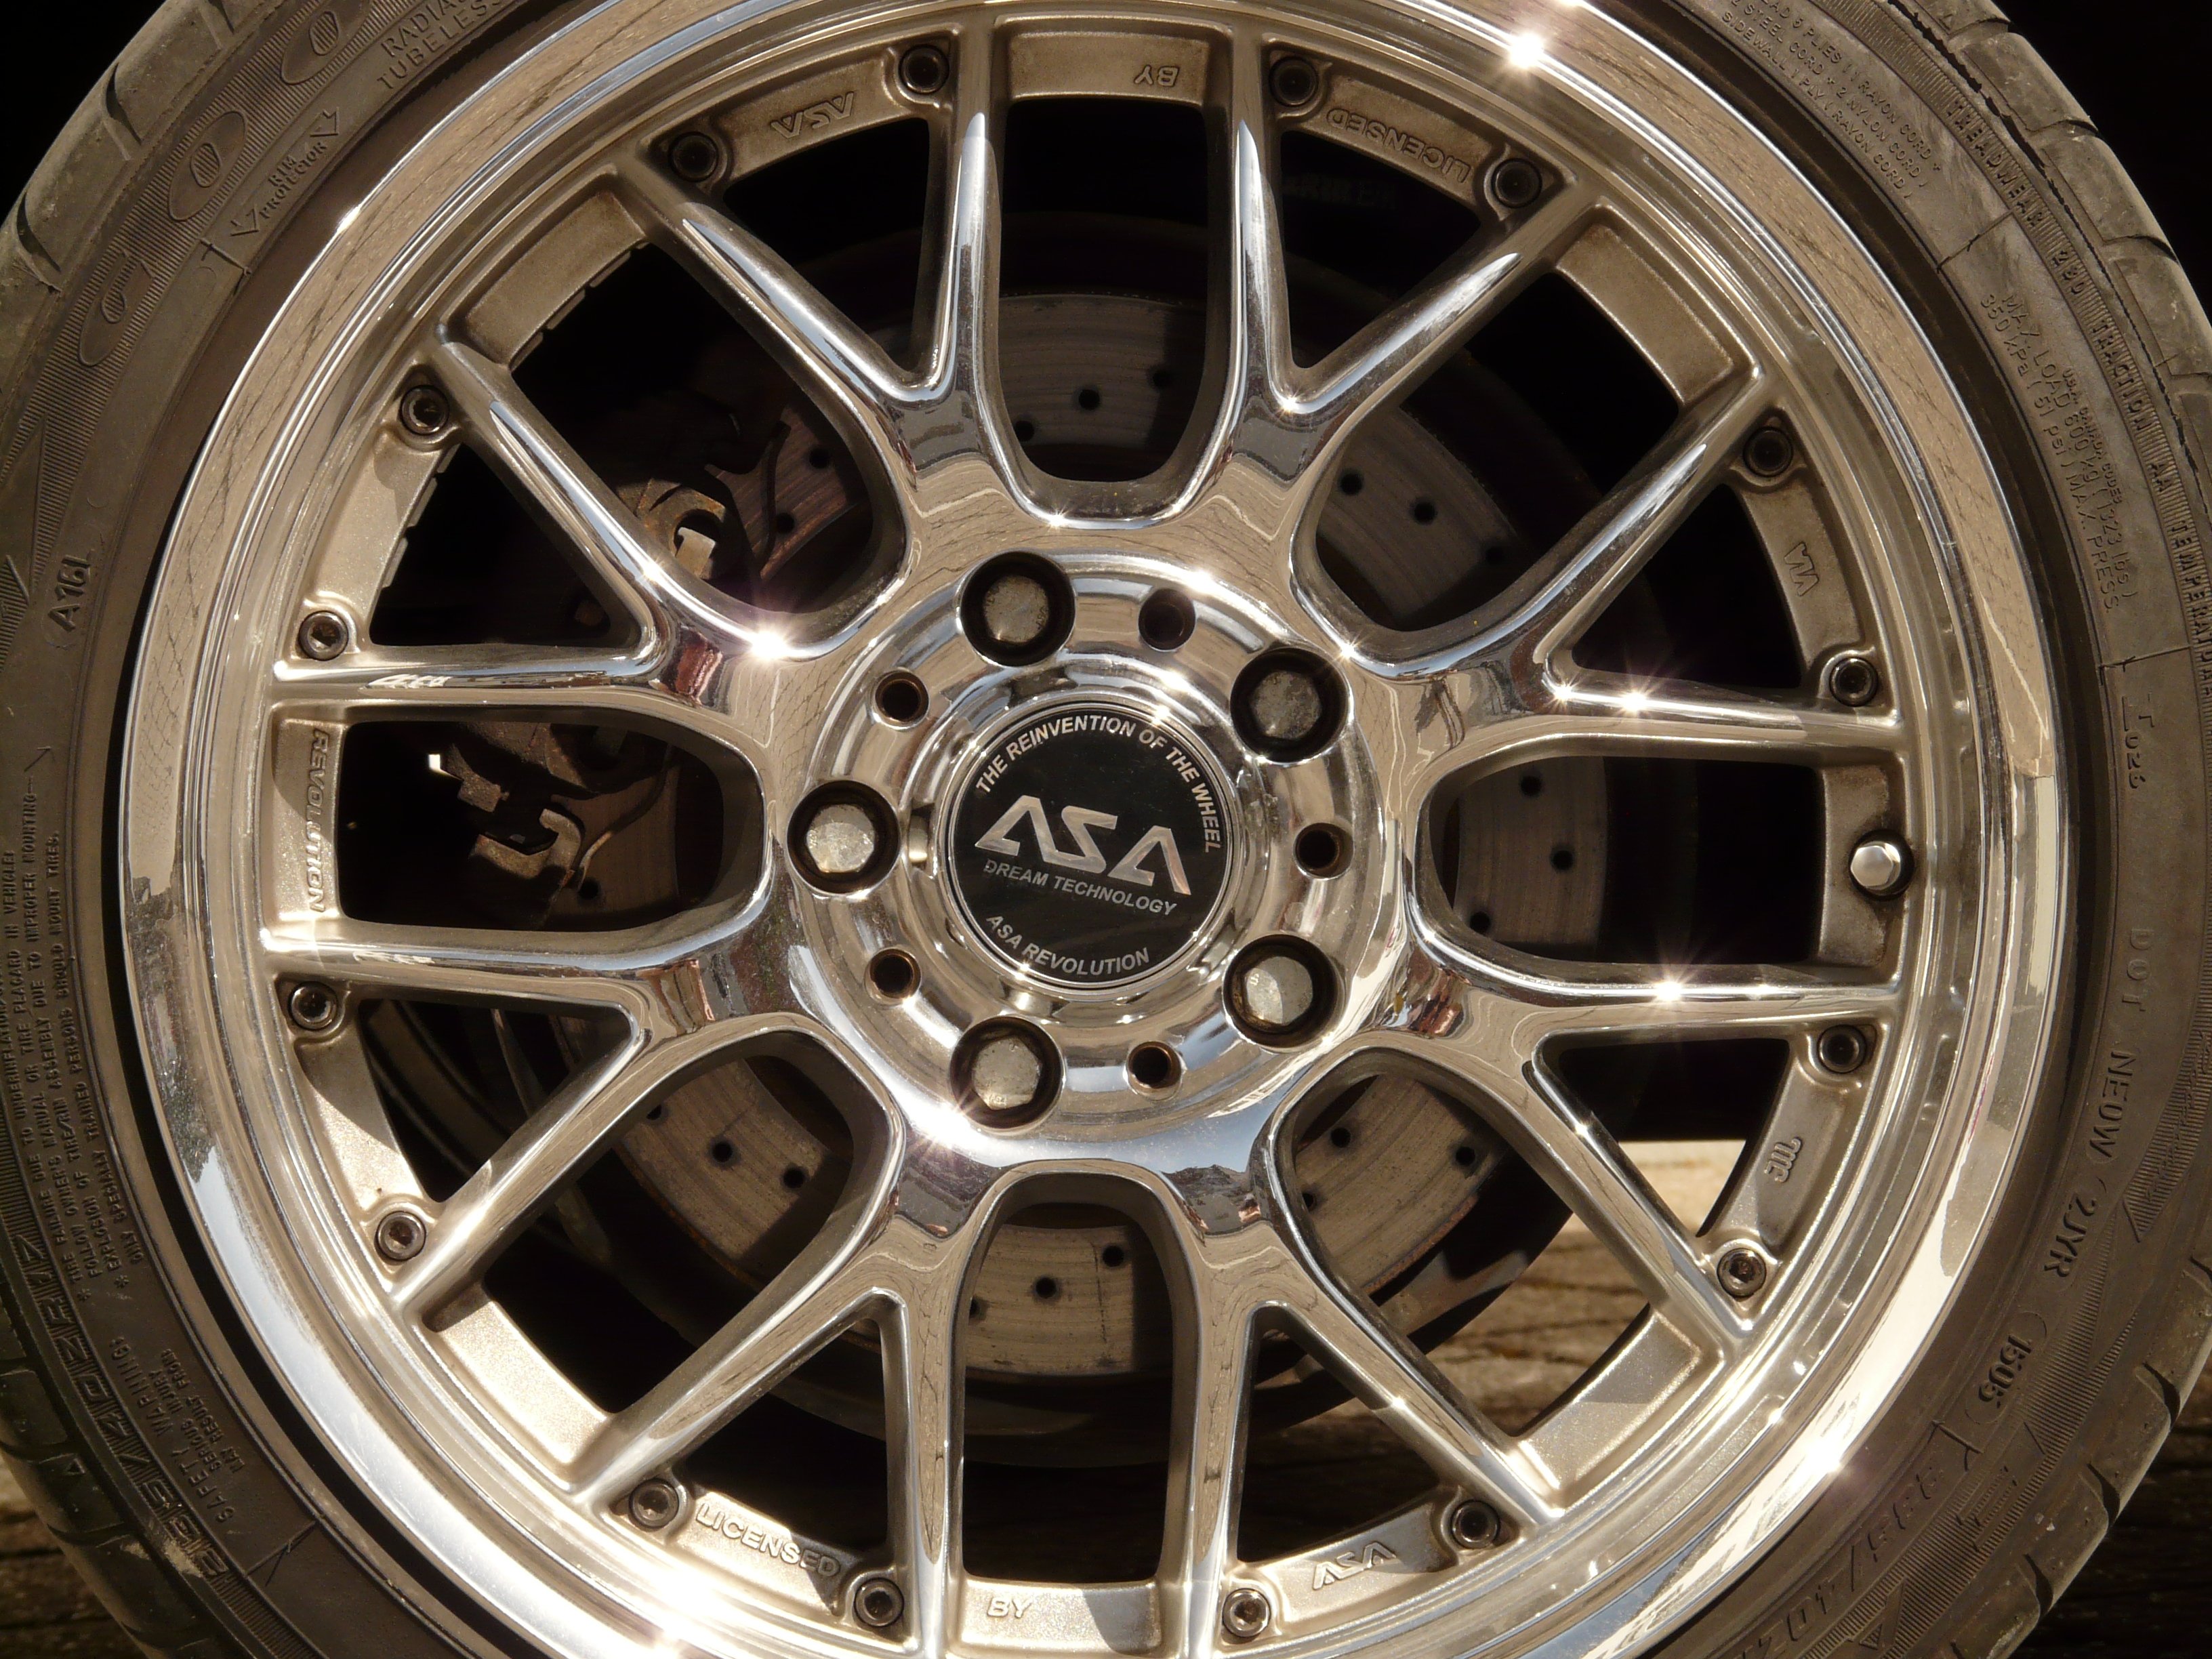
car, wheel, vehicle, spoke, metal, auto, tire, bumper, chrome, rim, auto tires, mature, alloy wheel, automobile make, automotive exterior, automotive design, automotive tire